George Ensor

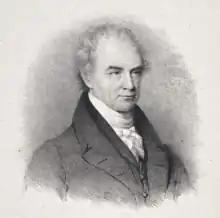
Portrait of George Ensor, lithograph by Bernard Mulrenin

Ensor was among the first Armagh members of the Catholic Association. This was a notable position for a Protestant in a county renowned as a stronghold of the Orange Order and the Brunswick Clubs. As described by Ensor, these were associations of "illiberals" whose "loyalty" to the Crown rests on the impunity to exclude, "abuse and insult" their Catholic fellow countrymen.